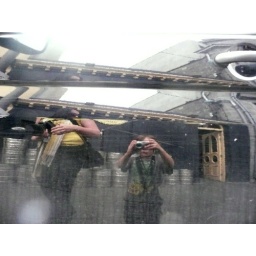
sp in car door